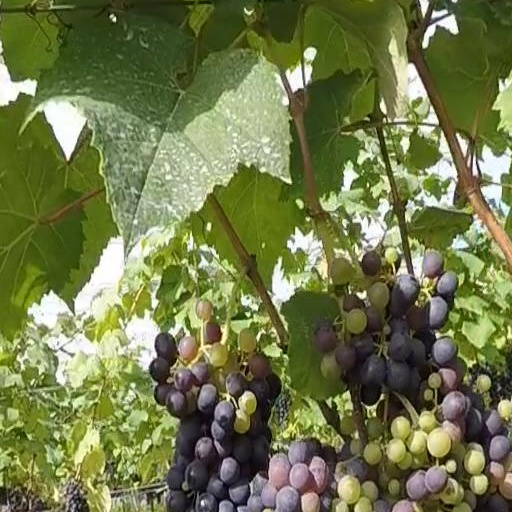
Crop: grape